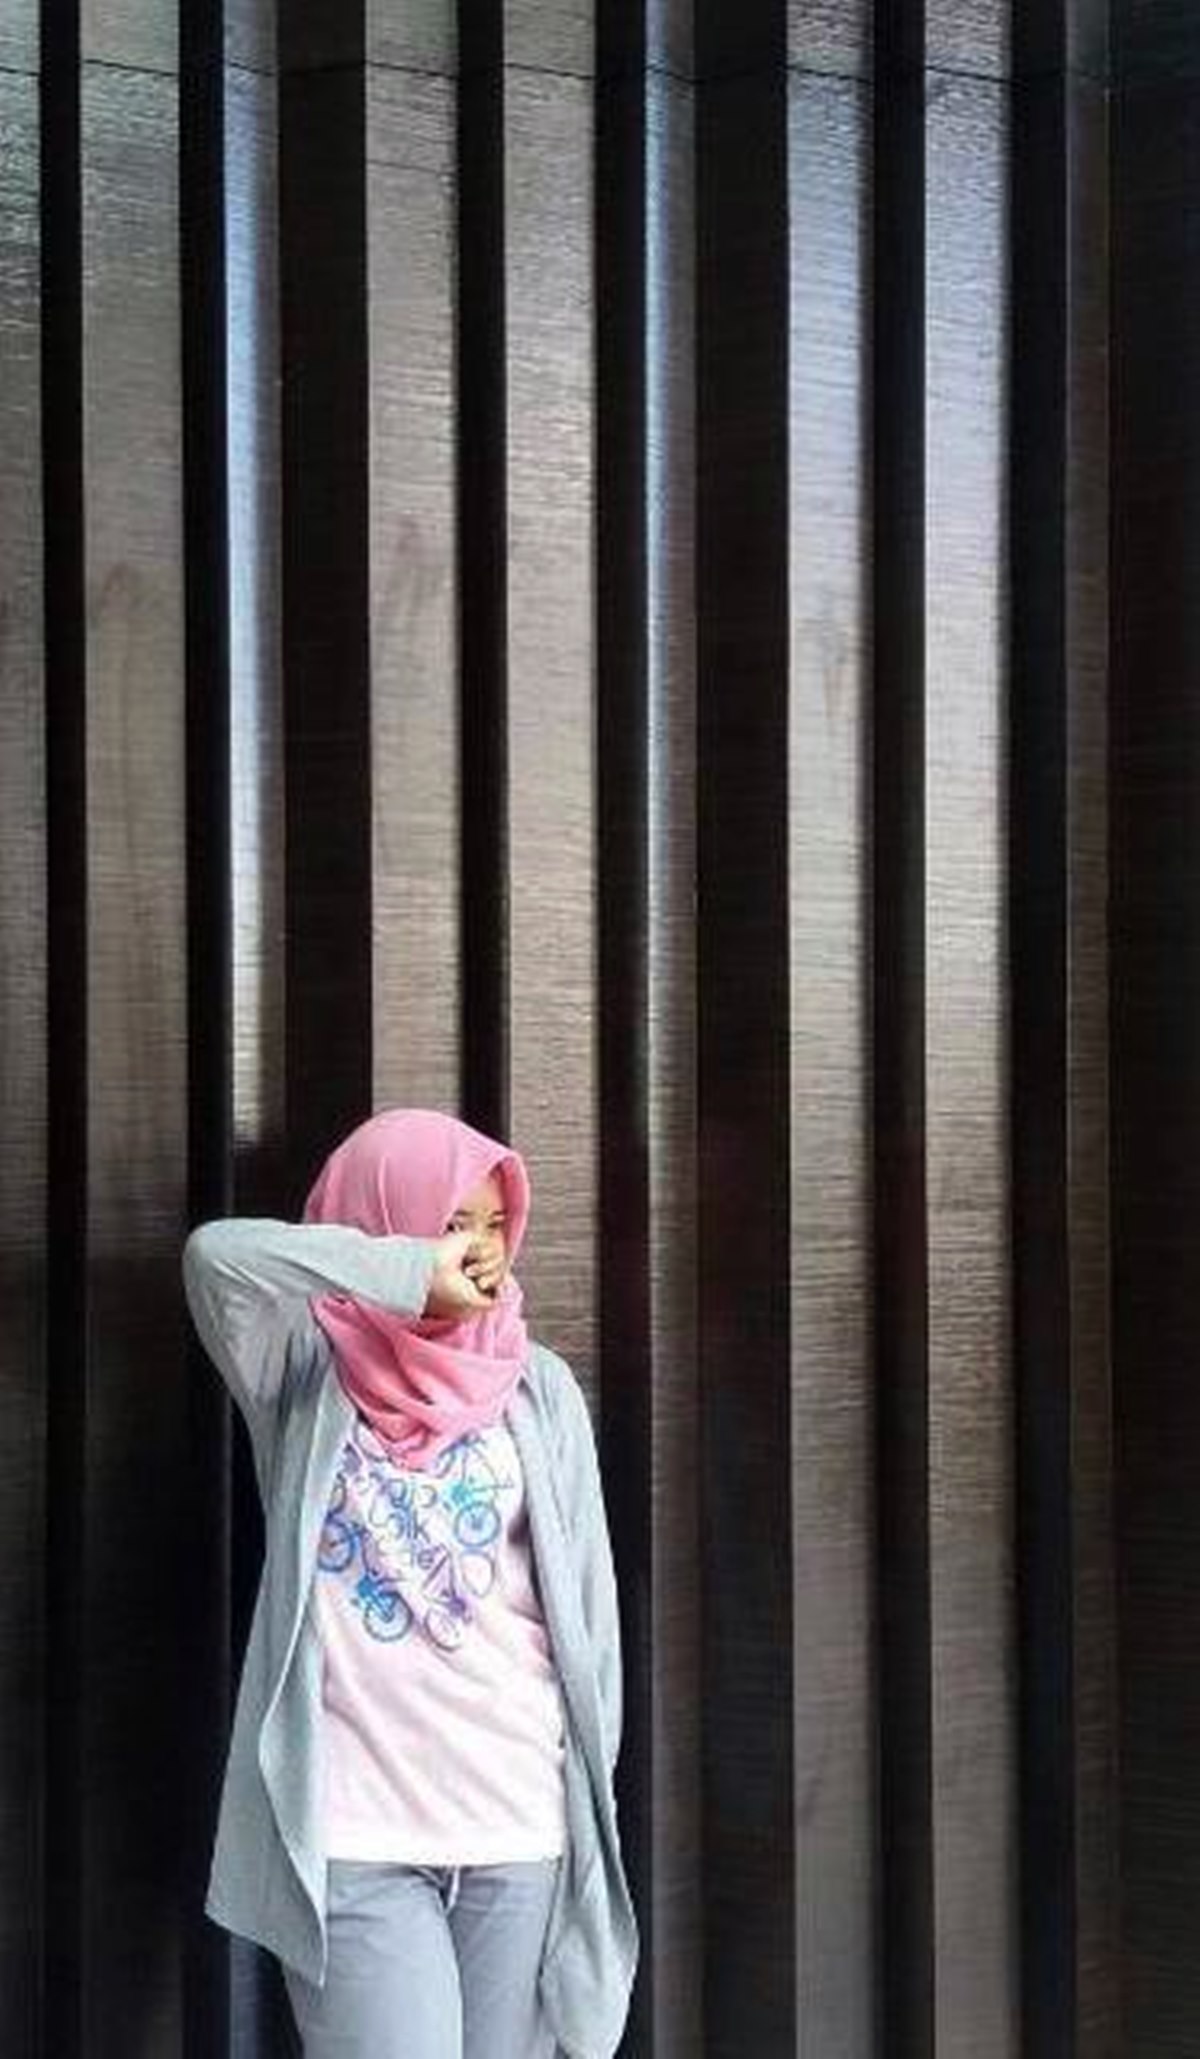
women, teenage, girl, cool, beauty, alone, walls, pink, casual, peace, love, teen, unique, me, wife, art, shine, day, standing, good, window